Transport in Kent

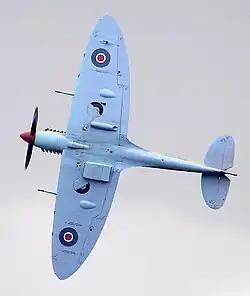
RAF fighters, most notably the Spitfire (pictured) and Hurricane fought the Battle of Britain across the skies of Kent

Manston Airport was used as a commercial airport from 1989 until its closure in 2014. It is set to reopen in 2025 or 2026, with cargo and short haul flights taking off from it by 2028 or 2029.